Lavondyss

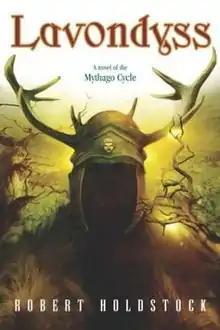
A 2004 paperback edition of "Lavondyss" with cover art by Larry Rostant

Like most sequels "Lavondyss" has been compared to its predecessor "Mythago Wood", and it differs in many ways. Technically "Lavondyss" is set in the 1950s and has a third person narrative viewpoint; "Mythago Wood" is set in the 1940s with the first person narrative viewpoint. In terms of content, "Lavondyss" has a 'darker tone' than "Mythago Wood" due to its relentless focus "on the earth, stone, blood, dung, and death that are the necessary roots of the story." John Clute describes Ryhope wood in "Lavondyss" as a "metamorphic terrain of daunting rigor, an excremental sign-saturated inscape charged with twisting energy." He goes on to call the final chapters "superbly deranging and intense", concluding that ""Lavondyss" begins to seem like a thing in itself, inexplicable and gravid."